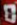
Number: 8